Mantis shrimp

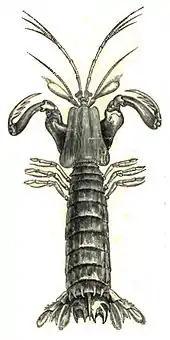
Drawing of a mantis shrimp by Richard Lydekker. The folded raptorial claws are flanking the carapace.

Mantis shrimp typically grow to around in length, while a few species such as the zebra mantis shrimp can reach up to . A mantis shrimp's carapace covers only the rear part of the head and the first four segments of the thorax. Mantis shrimp widely range in colour, with species mostly being shades of brown to having multiple contrasting, vivid colours.